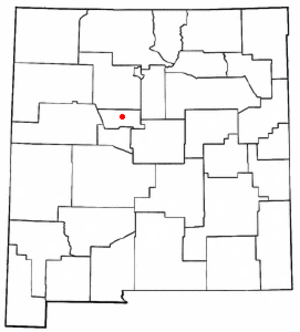
Albuquerque
Albuquerques beliggenhed i New Mexico
Albuquerque er en amerikansk by og administrativt centrum i det amerikanske county Bernanillo County i staten New Mexico. I 2006 havde byen et indbyggertal på 504.949. Byen ligger i ca. 1600 meters højde og er omgivet af The Sandia Mountains mod øst, Kirtland Air Force Base mod syd, The Rio Grande mod vest, samt et indianerreservat mod nord.